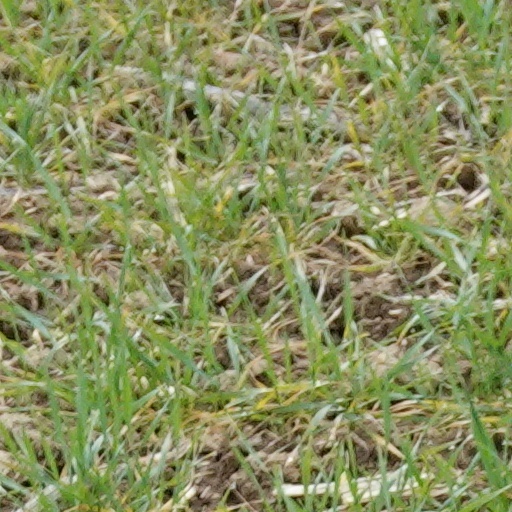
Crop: wheat